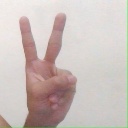
अक्षर: क